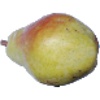
Label: Pear Williams 1